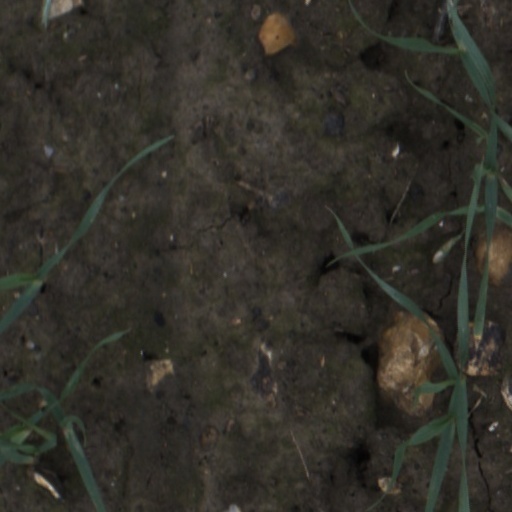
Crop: wheat